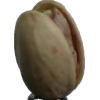
Label: pistachio